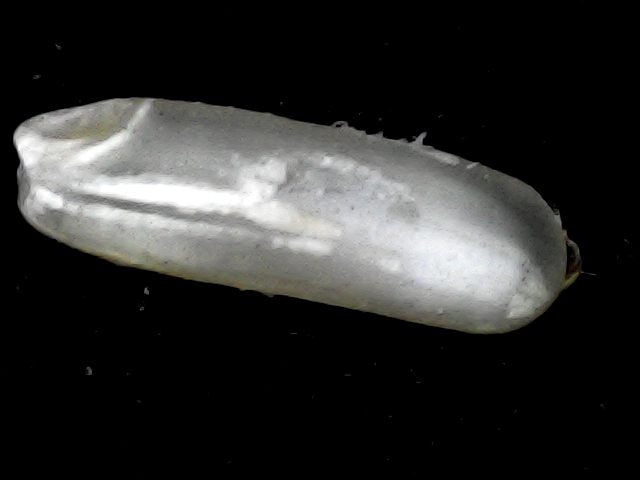
Rice variety: BD87